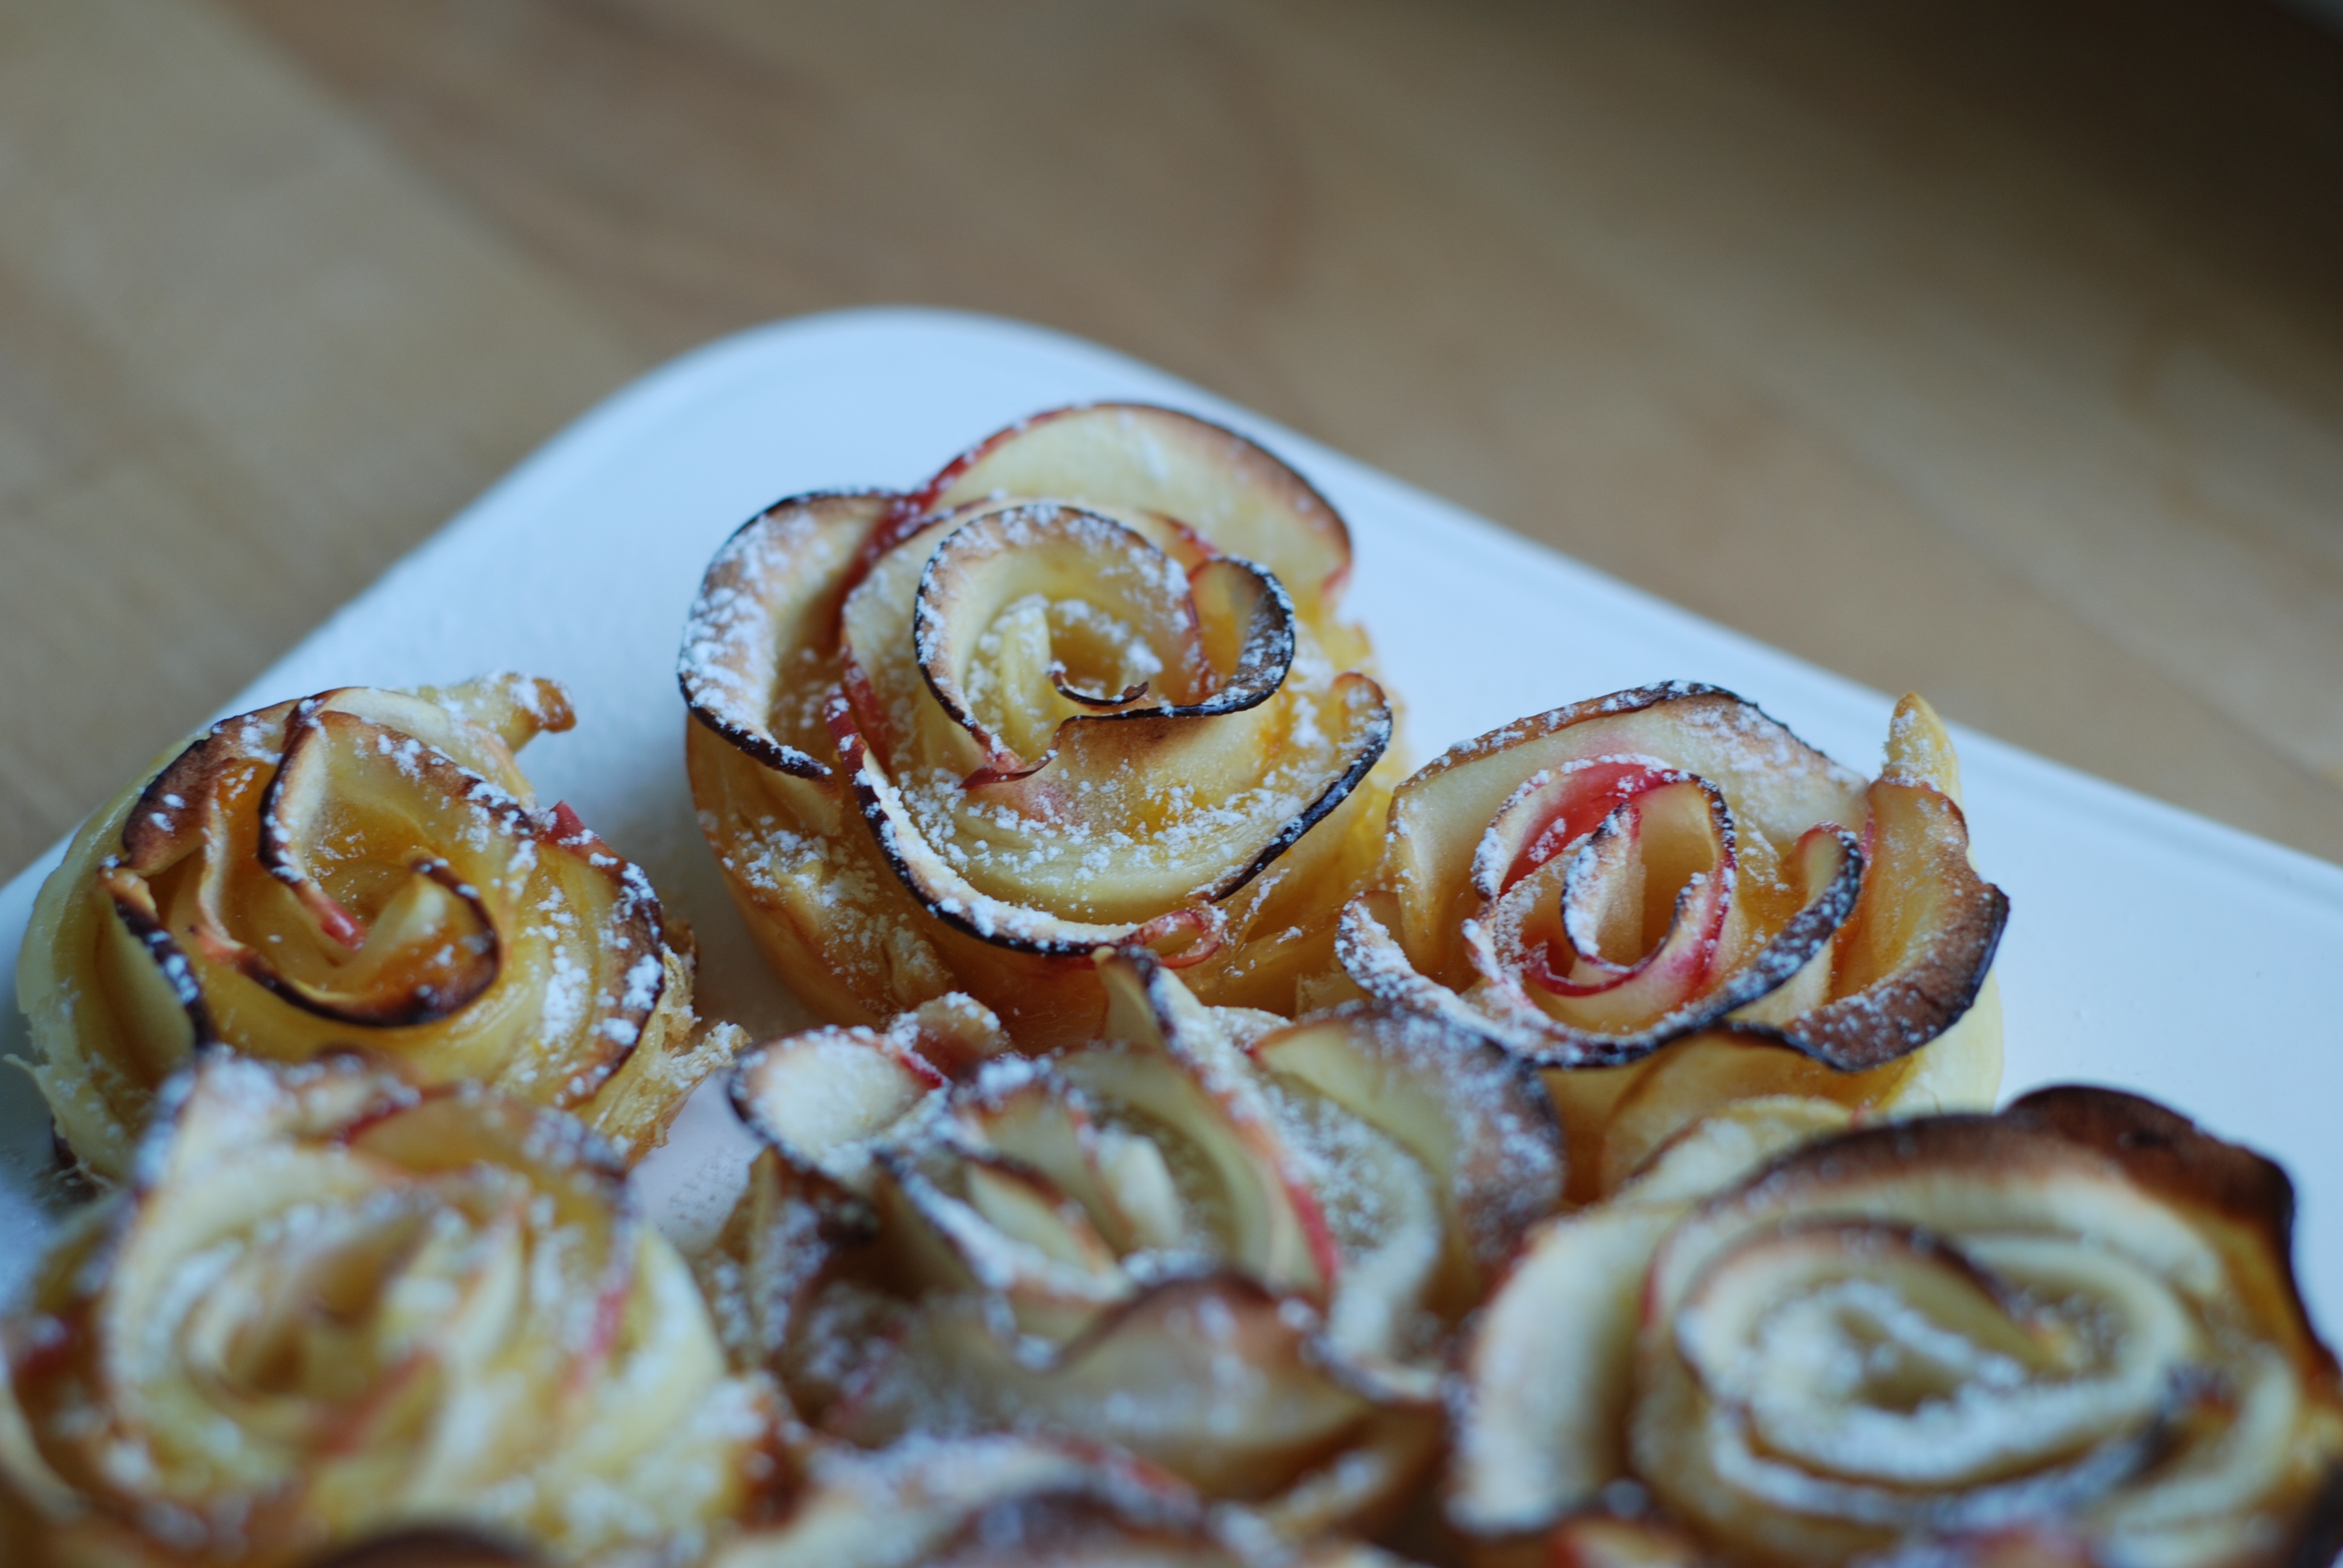
apple, sweet, dish, meal, food, produce, vegetable, breakfast, baking, dessert, cuisine, delicious, baked, roses, sugar, tasty, sweetness, puff, baked goods, flavor, flowering plant, danish pastry, land plant